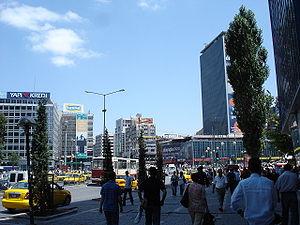
Cet article donne une liste des principales villes de Turquie par population.